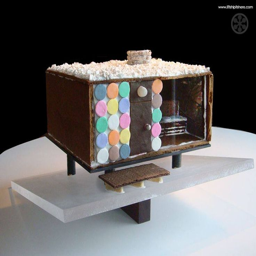
a look at the amazing facebook group .